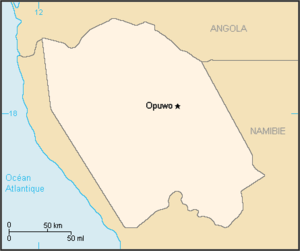
Le Kaokoland était un bantoustan autonome situé dans le Nord-Ouest de la Namibie. Il regroupait des africains de l'ethnie Himba.